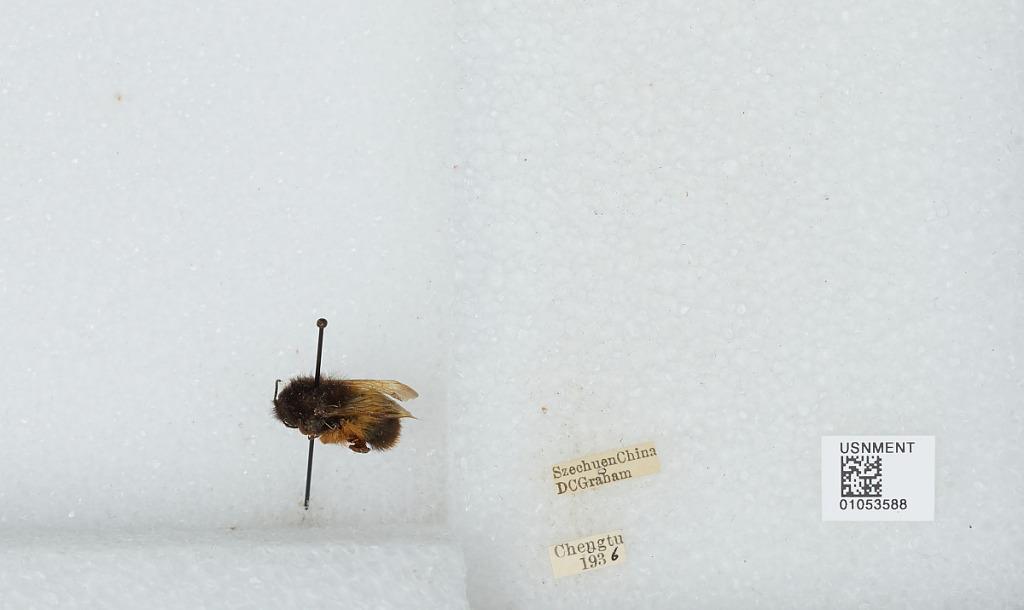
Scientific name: Bombus sp.
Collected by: D. Graham
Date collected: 1936--
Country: China
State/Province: Sichuan
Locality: Chengdu
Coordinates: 30.6586, 104.065